Patrick Edward Connor

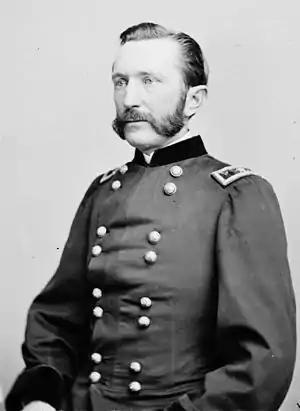
General Patrick Edward Connor

Patrick Edward Connor (March 17, 1820 – December 17, 1891) was an Irish American soldier who served as a Union general during the American Civil War. He is most notorious for his massacres against Native Americans during the Indian Wars in the American Old West.